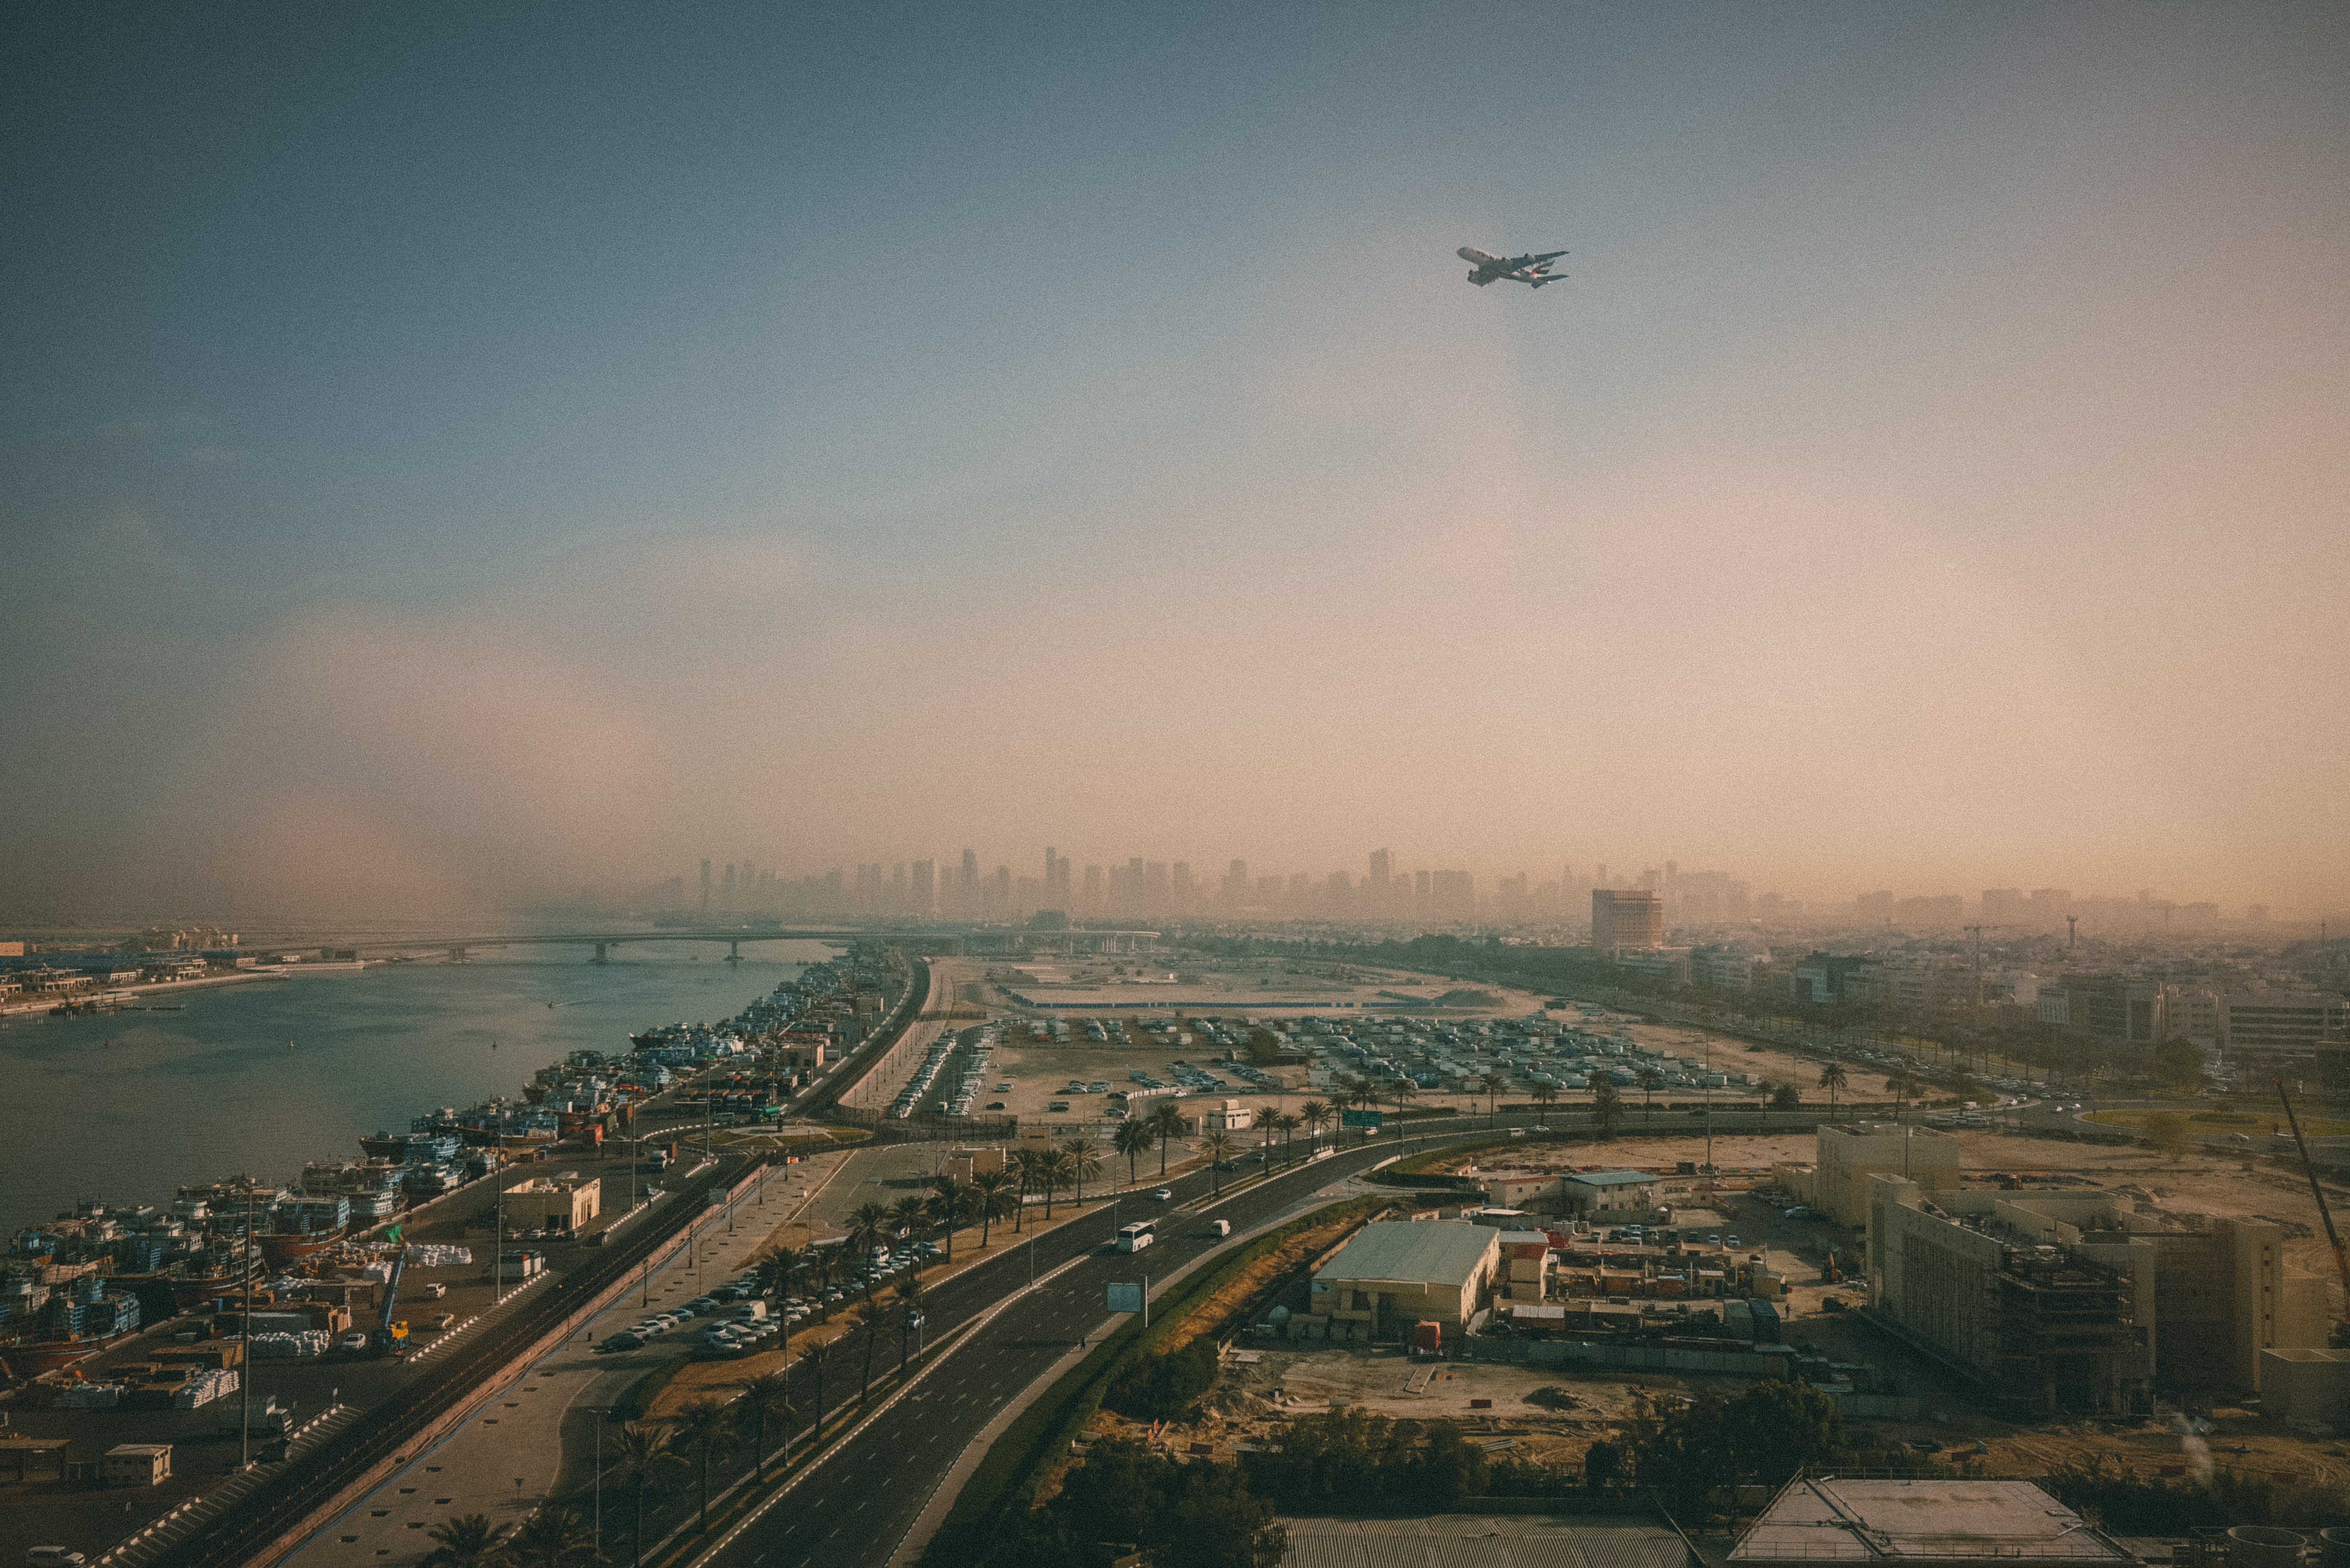
aerial photography, sky, atmospheric phenomenon, bird's eye view, air travel, urban area, photography, haze, landscape, metropolitan area, atmosphere, city, cloud, residential area, road, urban design, suburb, flight, airline, metropolis, airplane